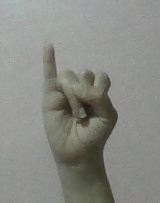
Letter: meem